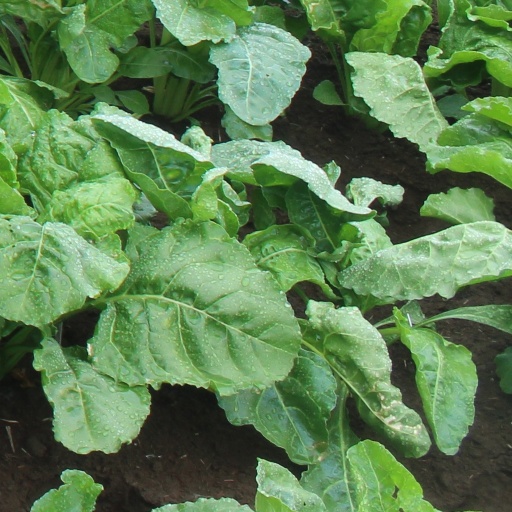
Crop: sugar beet